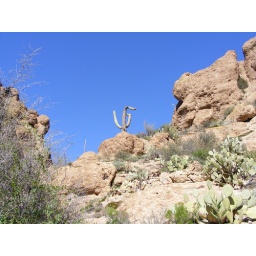
This is a cactus against a blue sky with some rocks also in the photograph.